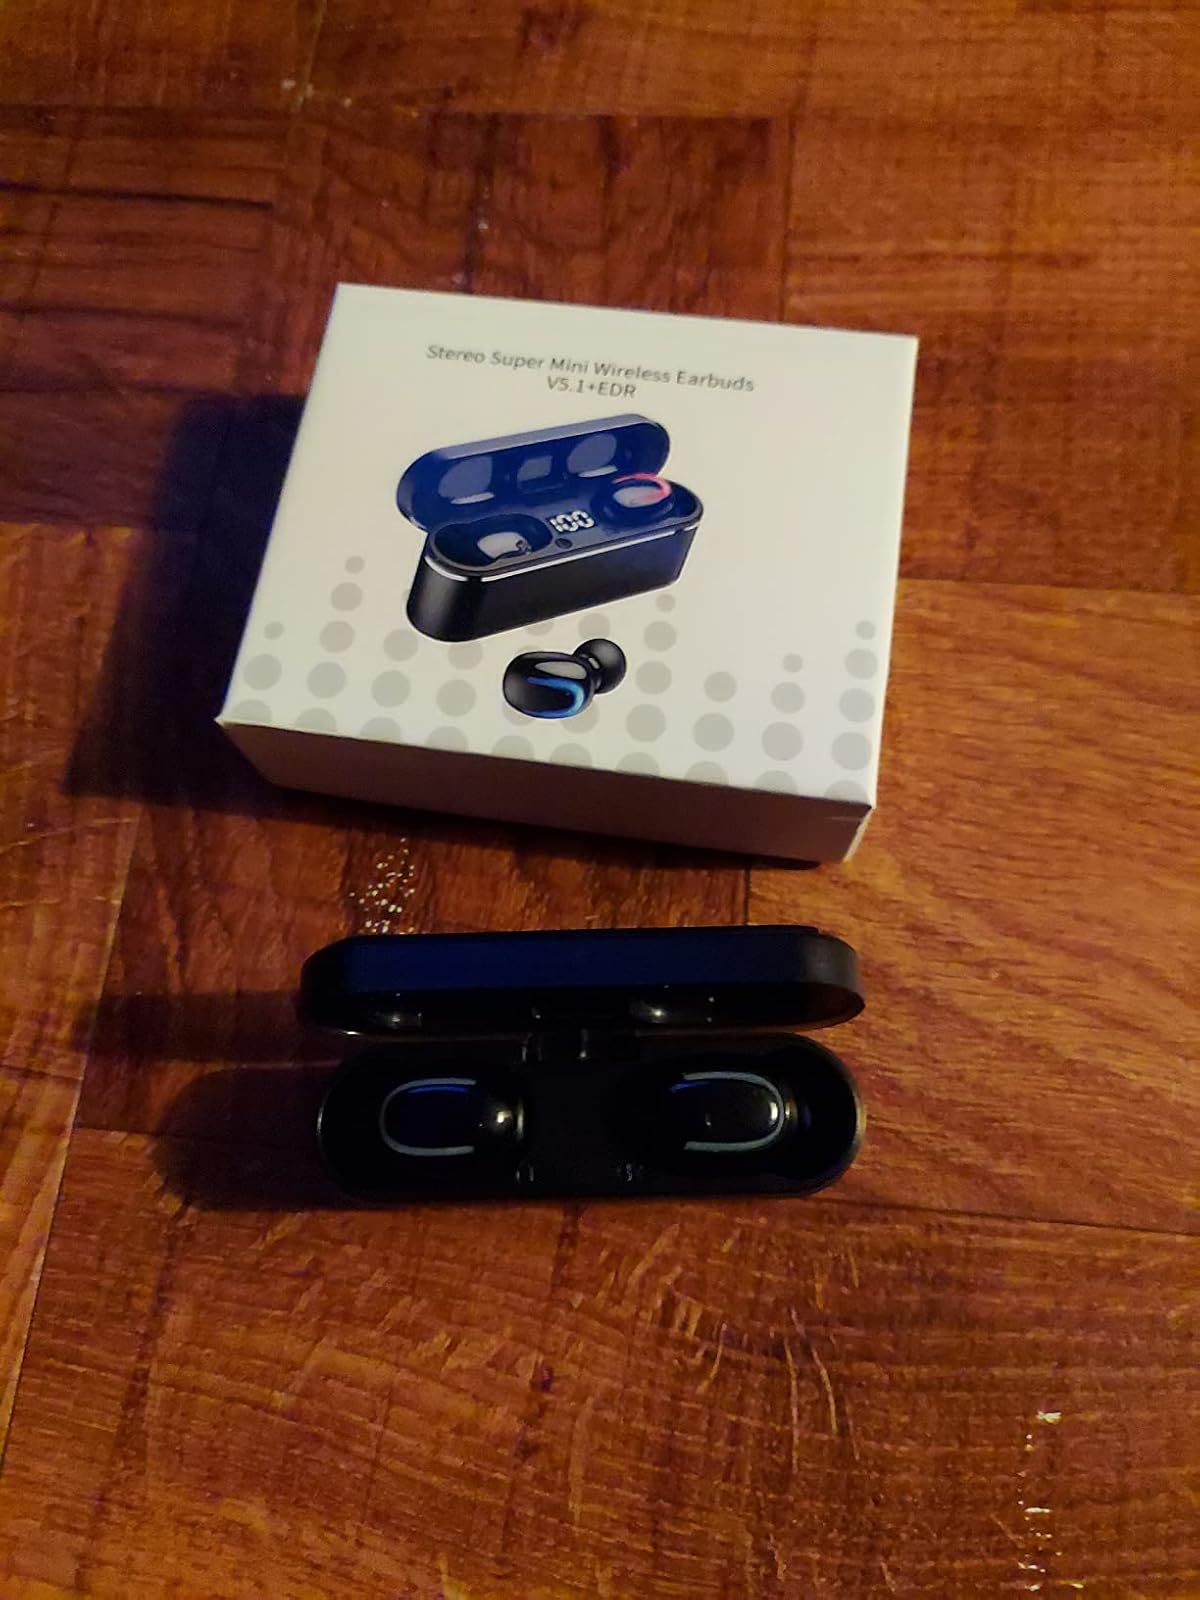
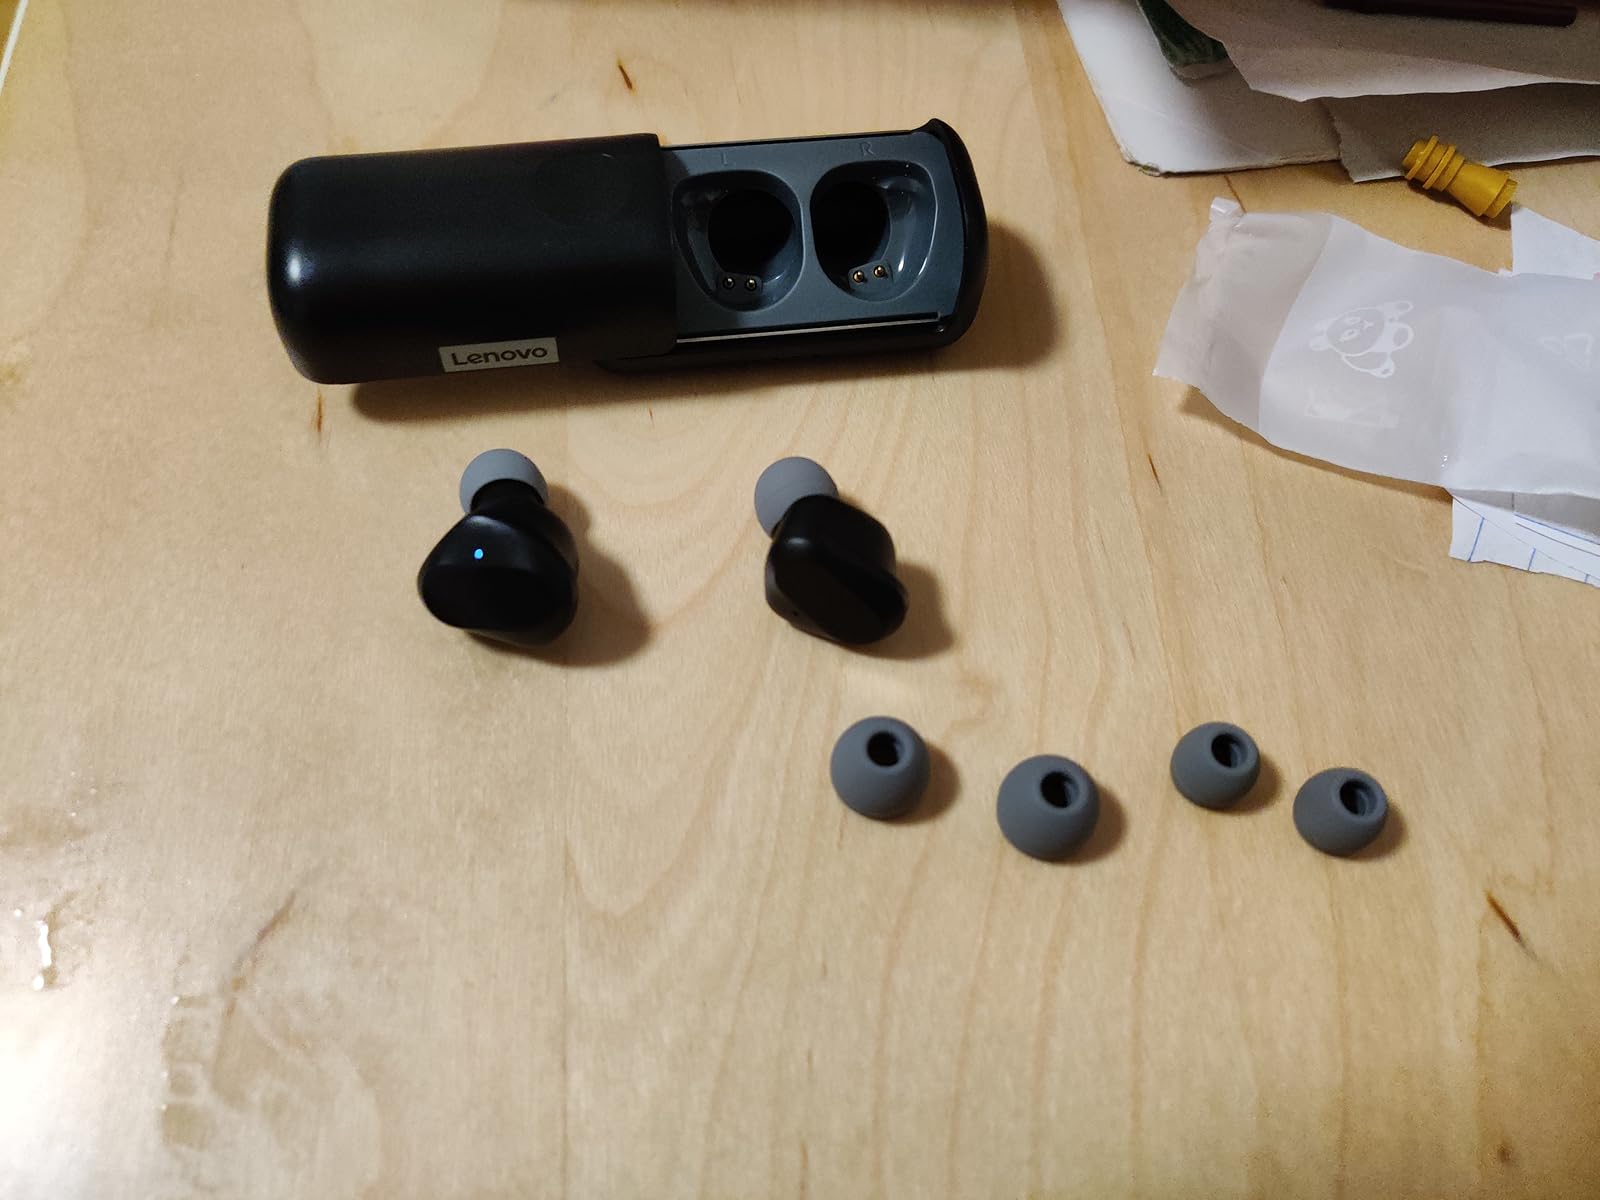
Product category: earbuds
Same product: no